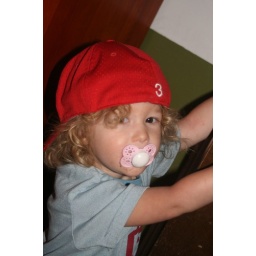
7-25-08 she lives in a house full of boys